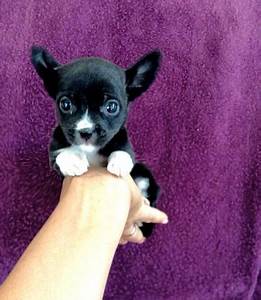
Label: cane